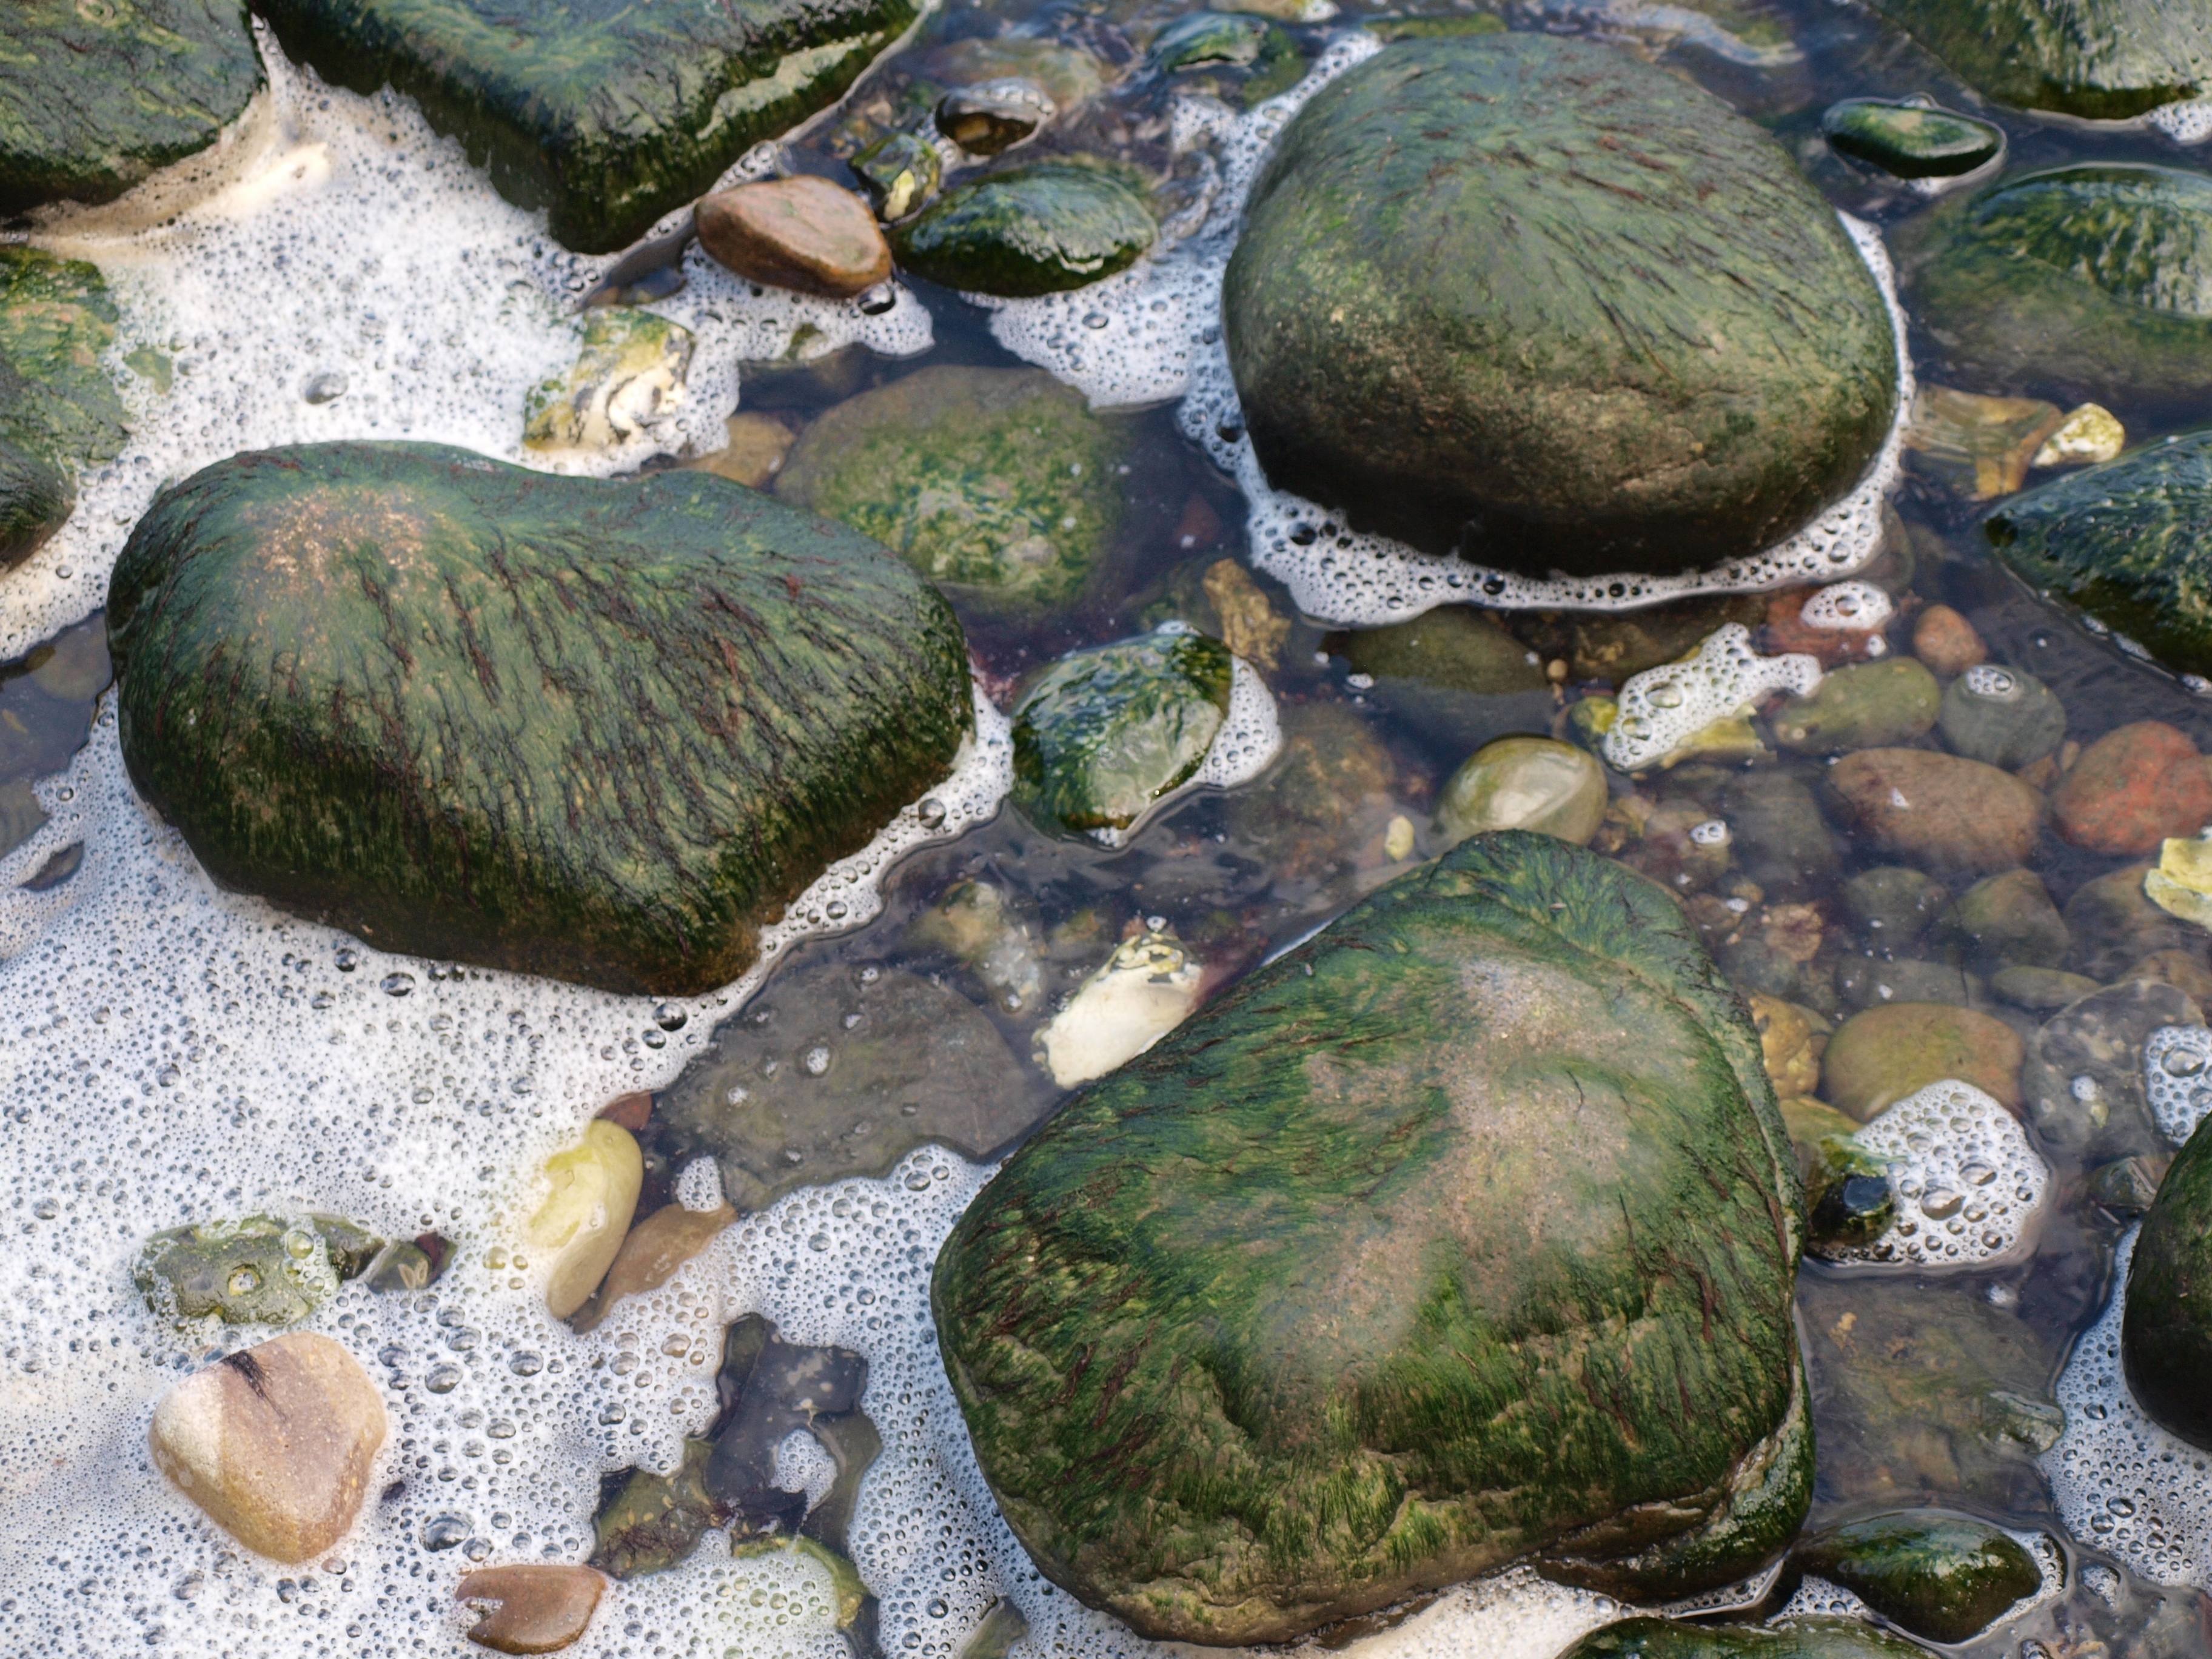
sea, rock, pond, stream, green, seaweed, botany, turtle, garden, stones, boulder, water feature